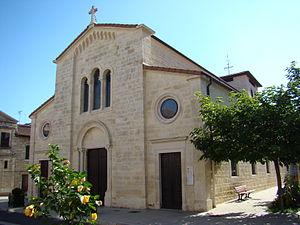
Eglise de Lucenay
Il est aujourd'hui admis que le liste des vicomtes de Lyon établie par Auguste Bernard est erronée.